Surveying

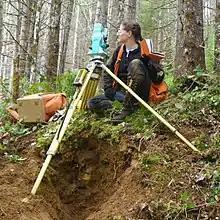
A surveyor using a total station

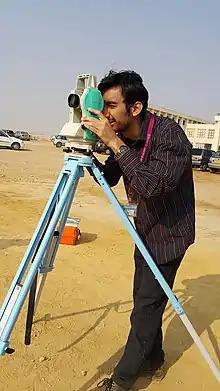
A student using a theodolite in field

Surveying or land surveying is the technique, profession, art, and science of determining the terrestrial two-dimensional or three-dimensional positions of points and the distances and angles between them. These points are usually on the surface of the Earth, and they are often used to establish maps and boundaries for ownership, locations, such as the designated positions of structural components for construction or the surface location of subsurface features, or other purposes required by government or civil law, such as property sales.